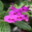
Label: orchid